Camille Gérondeau

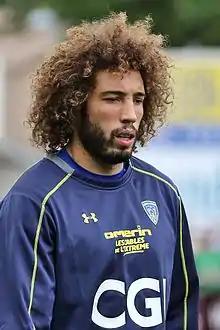
Gérondeau in 2015

Camille Gérondeau (born 12 March 1988) is a French professional rugby union player. He plays at flanker for Clermont in the Top 14 since 2015. He was born in Caudéran in Bordeaux.